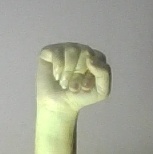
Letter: saad